United States involvement in the Mexican Revolution

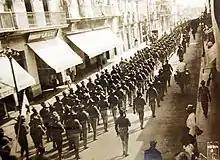
U.S. troops enter Veracruz in April 1914

President Taft's Ambassador to Mexico Henry Lane Wilson was a key player in the overthrow of the President of Mexico, Francisco I. Madero. From the start of Madero's presidency, Ambassador Wilson was opposed to Madero and actively sought U.S. intervention in Mexico. Wilson controlled information and disinformation that he sent to the U.S. Department of State, so that the government did not have a clear understanding of the situation. Wilson stirred up trouble in the capital by feeding disinformation to local newspapers, and then when Madero reacted by censoring them, they played the victim of an unreasonable president. Madero came to office by a free and fair election after revolutionary forces made then President Porfirio Díaz's position untenable. A treaty was signed between rebels and representatives of Díaz in May 1911. Its provisions were that Díaz resign and go into exile, an interim government installed, and new elections called for November 1911. Madero acted against advice of his rebel supporters and dissolved their forces. He retained the Federal Army, which had just been defeated.